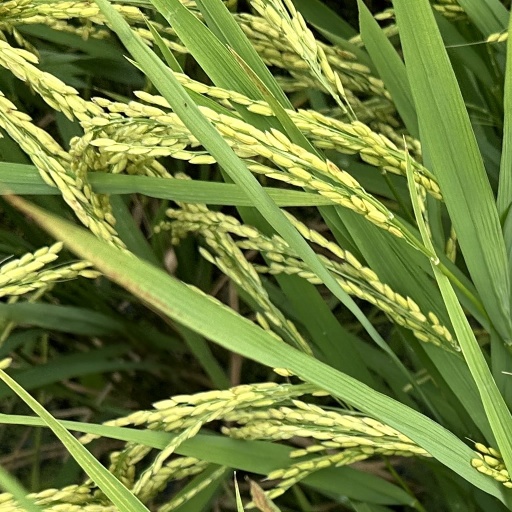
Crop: rice